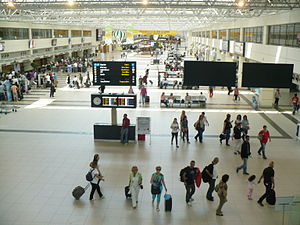
Antalya Lufthavn
Antalya Lufthavn, er en international lufthavn placeret 13 km nord/øst for centrum af Antalya i Tyrkiet. I 2009 ekspederede den 18.345.693 passagerer. Lufthavnen bruges primært til charterflyvninger med udenlandske turister til den tyrkiske middelhavskyst.